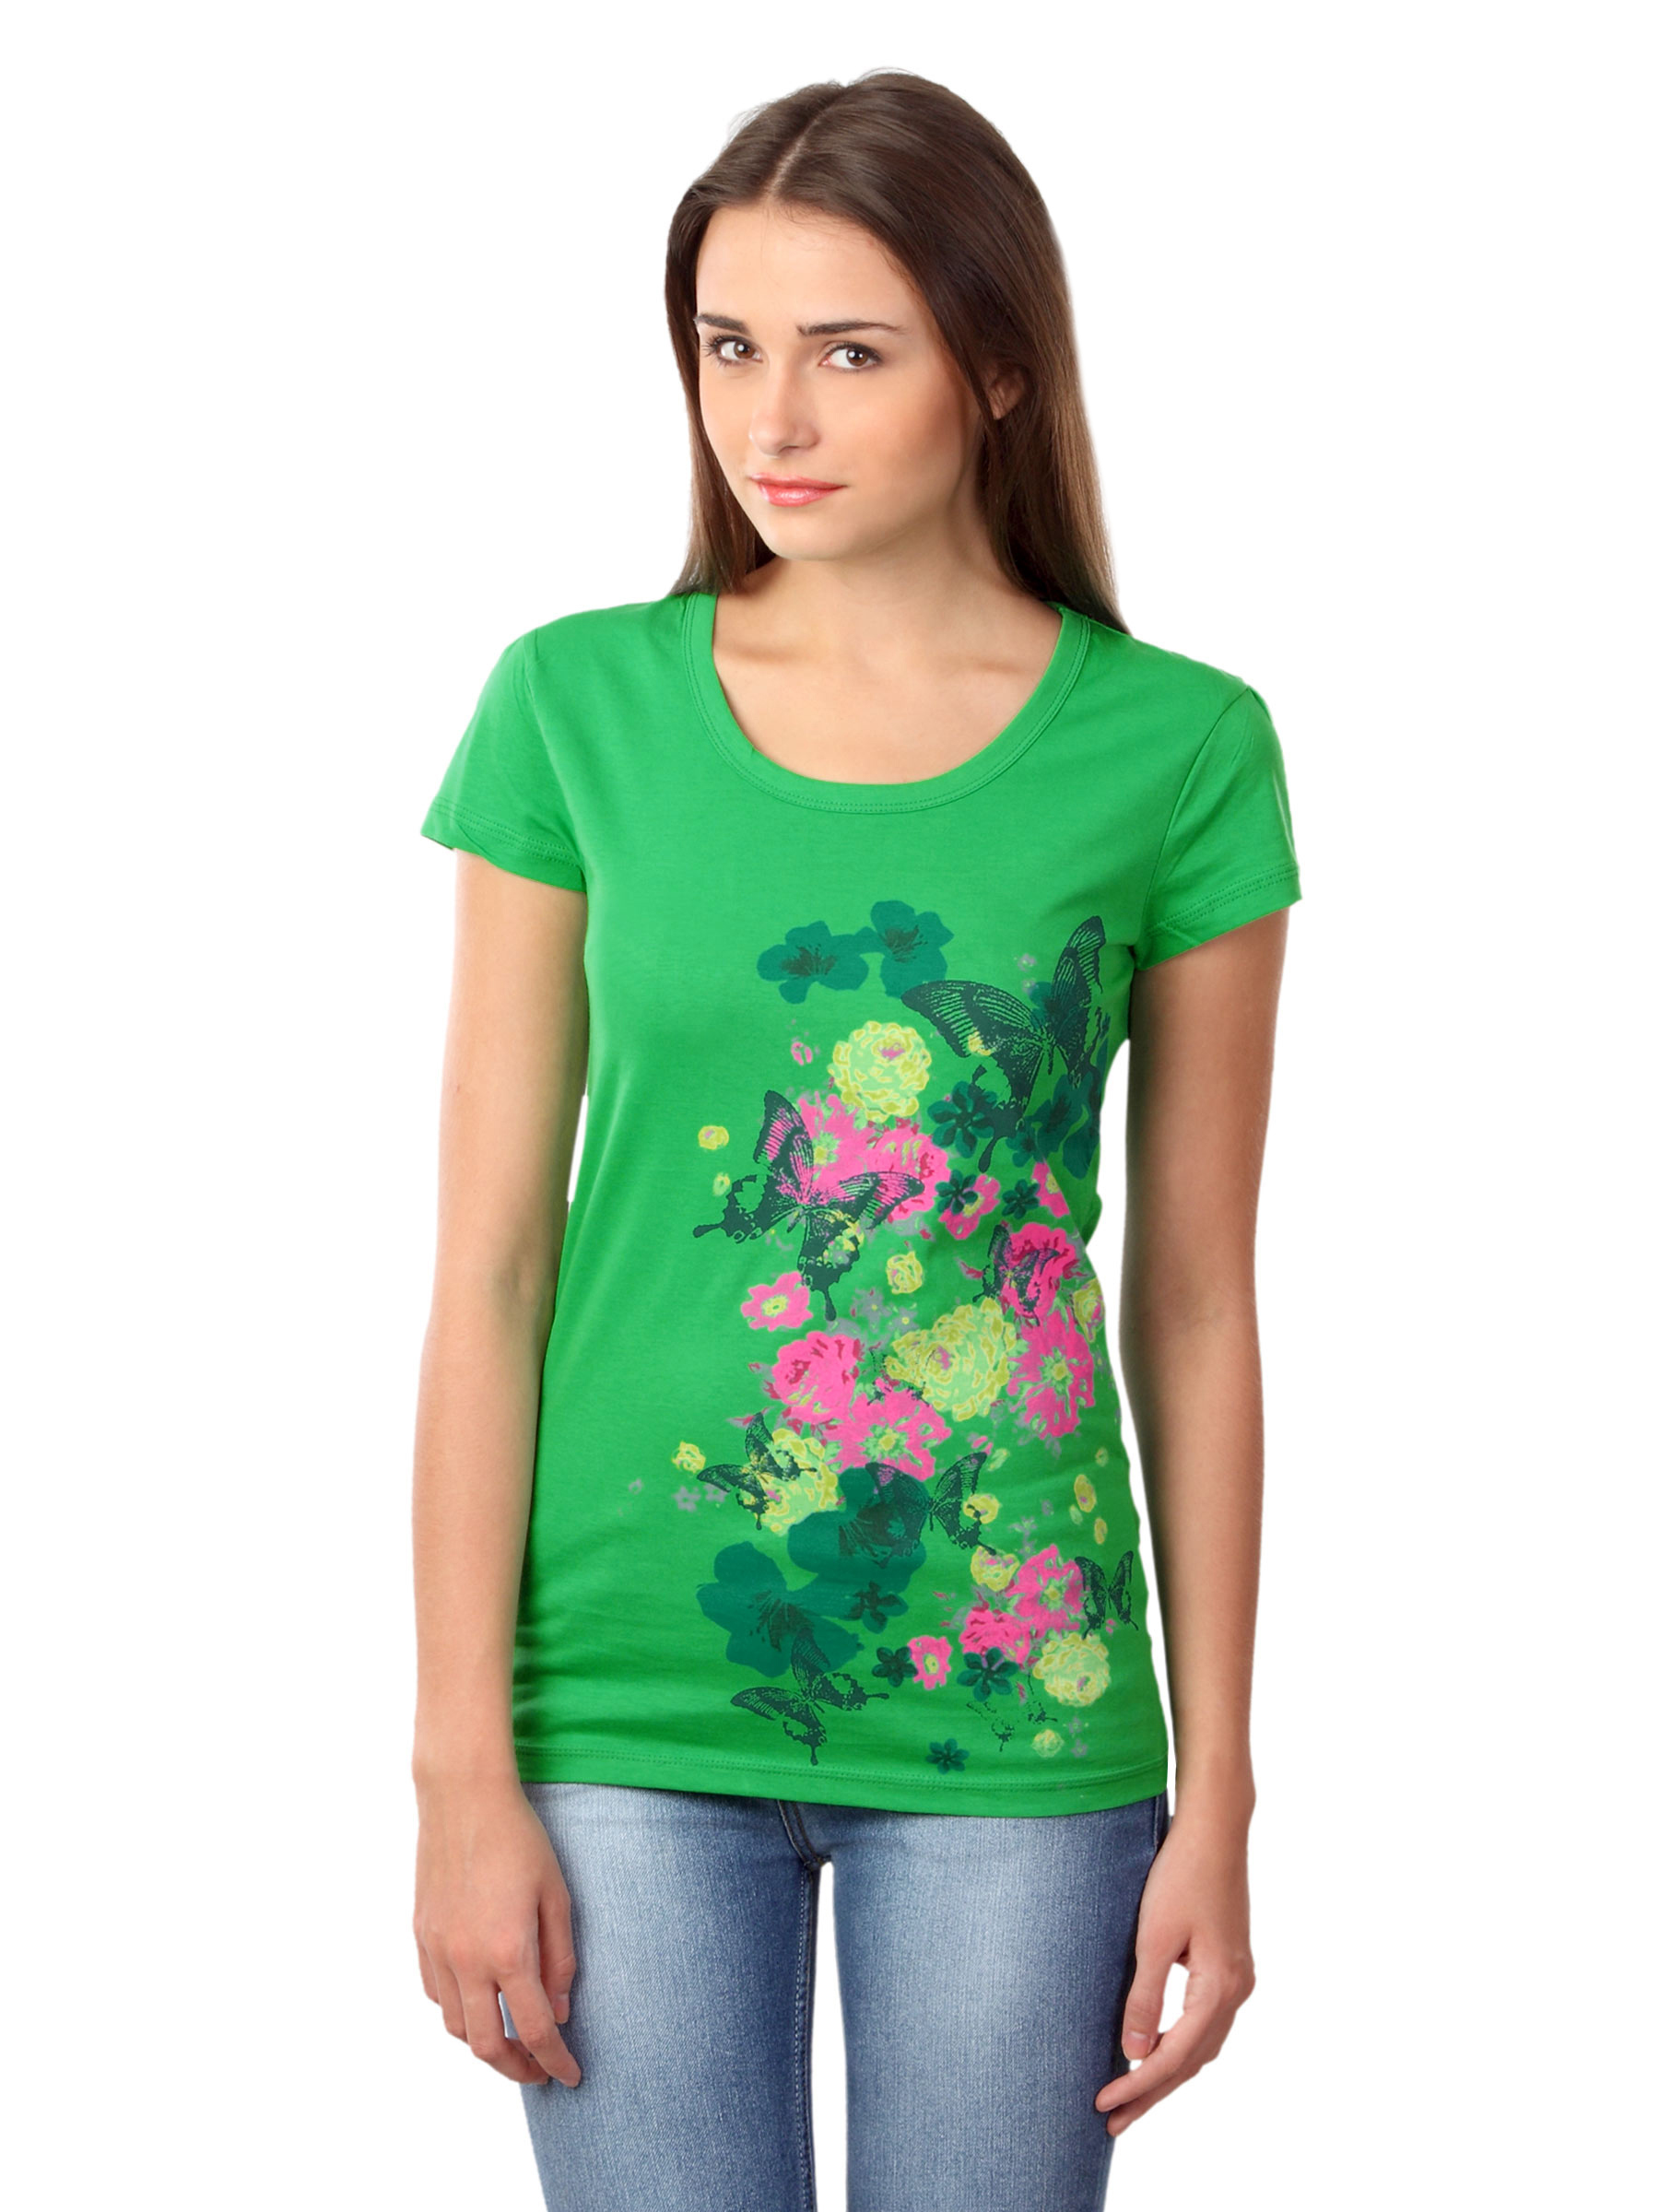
Vero Moda Women Viva Green T-shirt
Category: Apparel / Topwear / Tshirts
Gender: Women
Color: Green
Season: Summer 2012
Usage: Casual